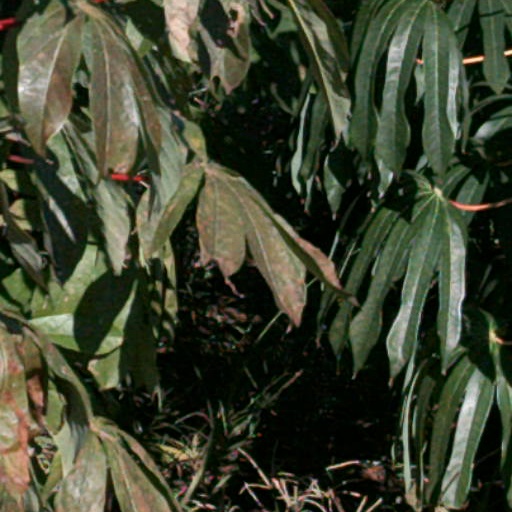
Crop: cassava